Vincze von Borbás

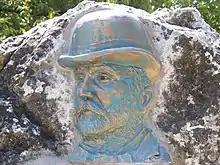

von Borbàs was a prolific researcher. Between 1870 and 1905, he published 874 papers. He described and named about 2,000 new plant forms, a significant portion of which are still valid today. For example, in 1882 he described the rare Hungarian tulip Tulipa hungarica and the Linum dolomiticum "(hungarian name: Pilisi len)" which lives exclusively in Hungary as a relict species.